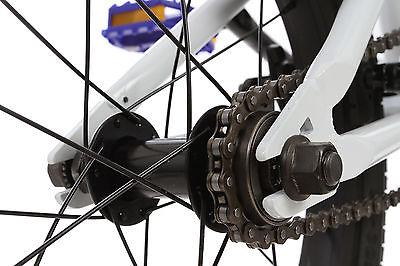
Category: bicycle